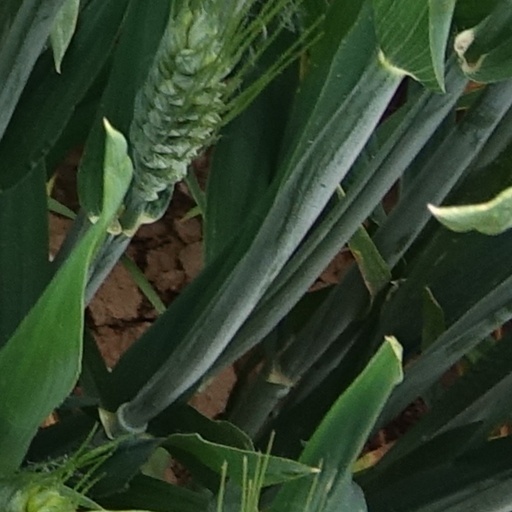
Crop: wheat